Société de l'Ouenza

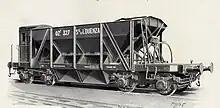
One of the company's ore wagons

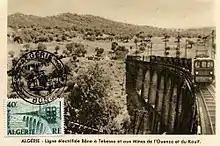
The electrified line from Bône to Ouenza

At both mines the ore was mostly extracted through open pit mining, and only occasionally through underground galleries.